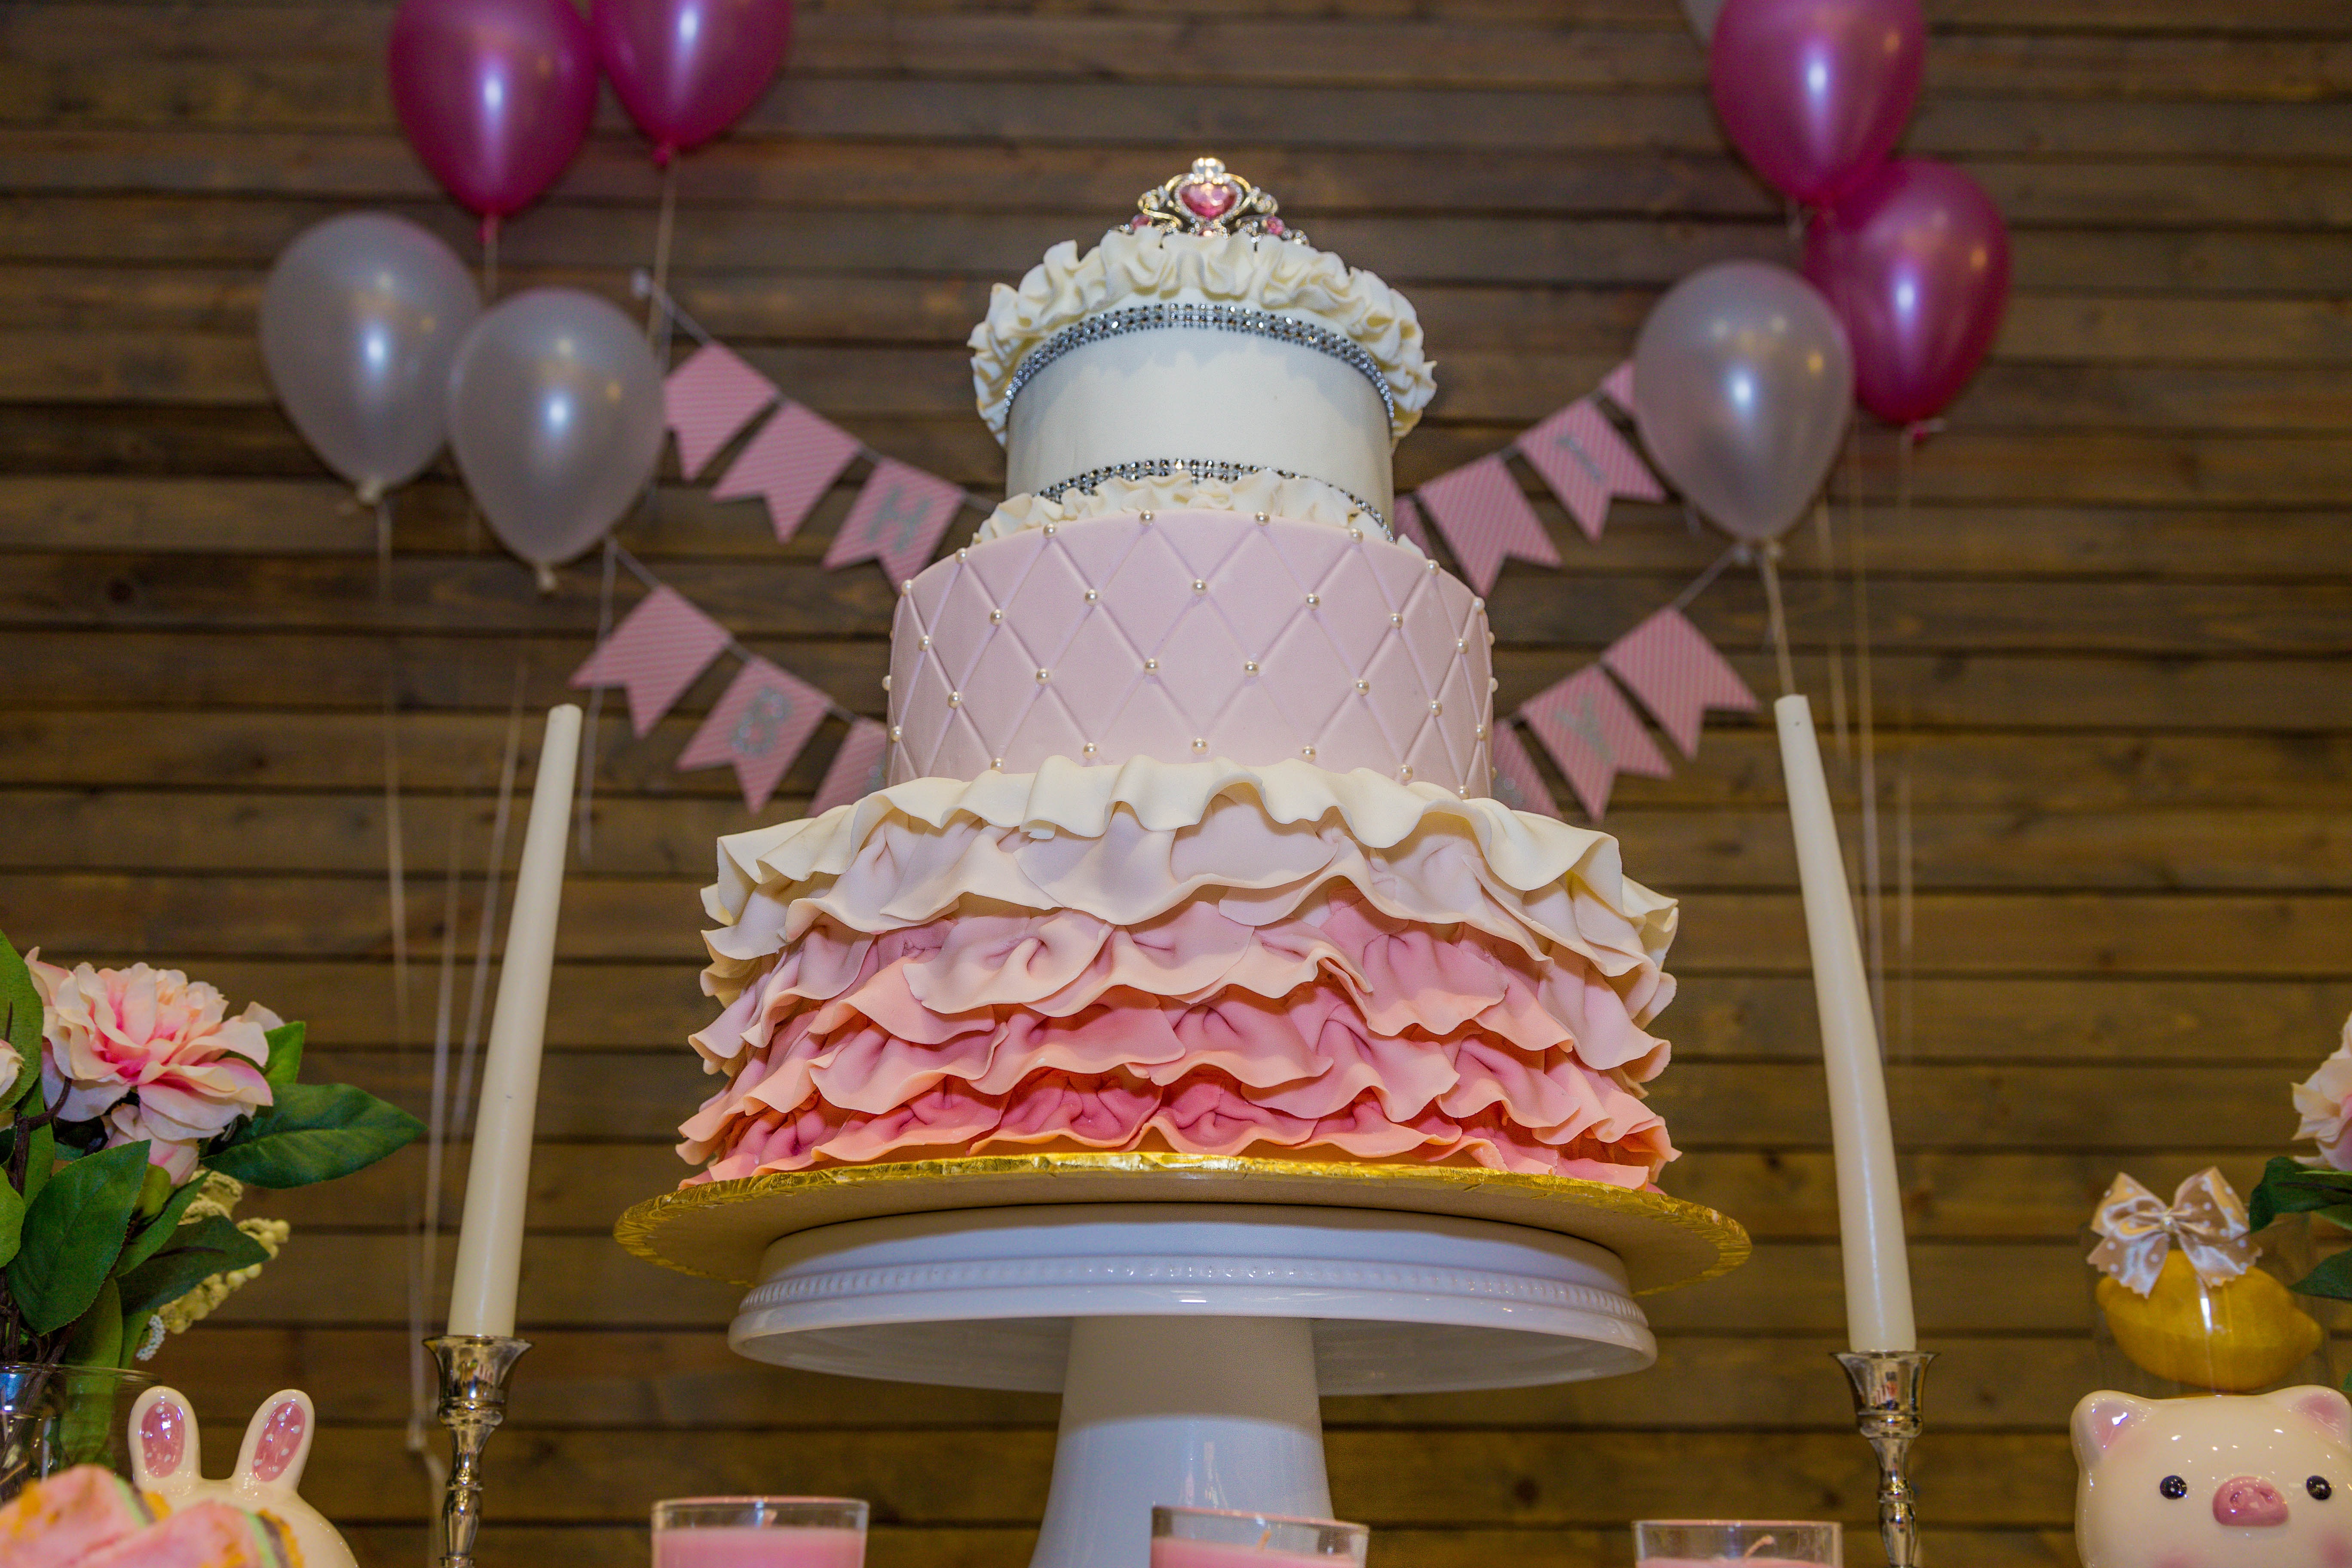
girl, flower, balloon, celebration, pink, lighting, toy, cake, festive, celebrate, design, happy, party, event, birthday, quinceanera, centrepiece